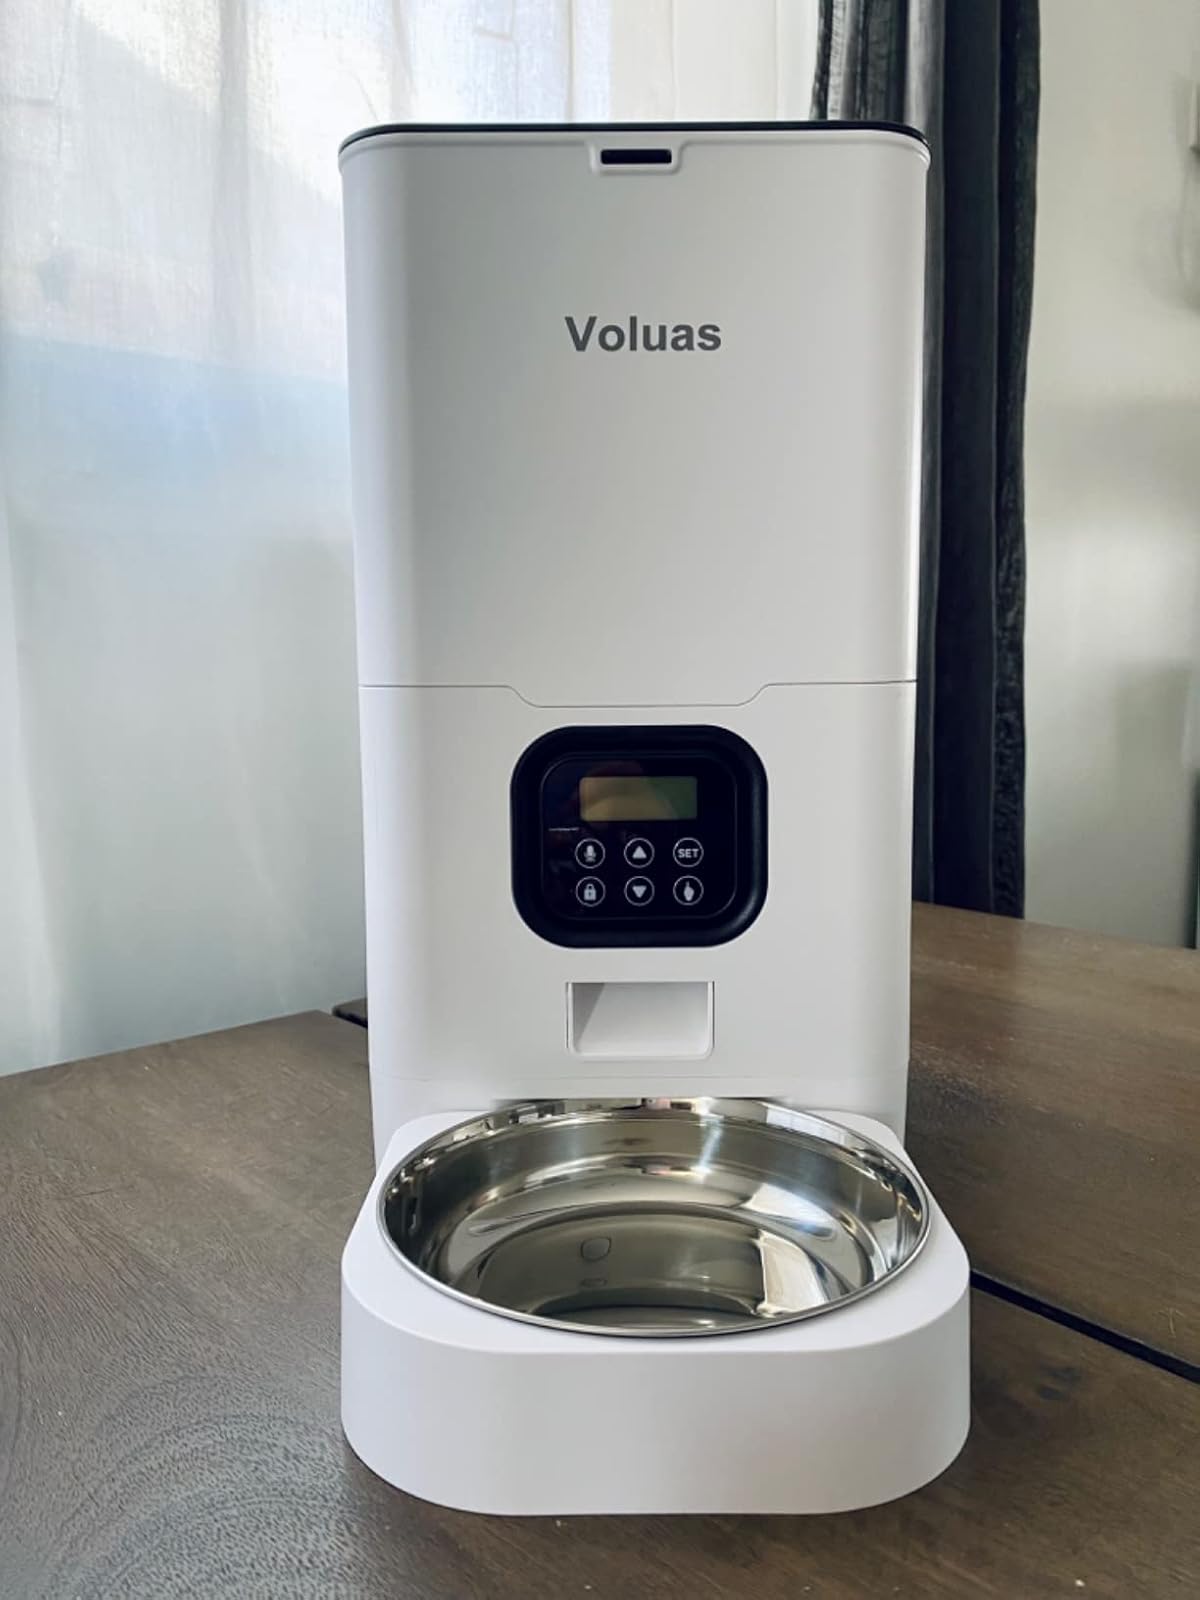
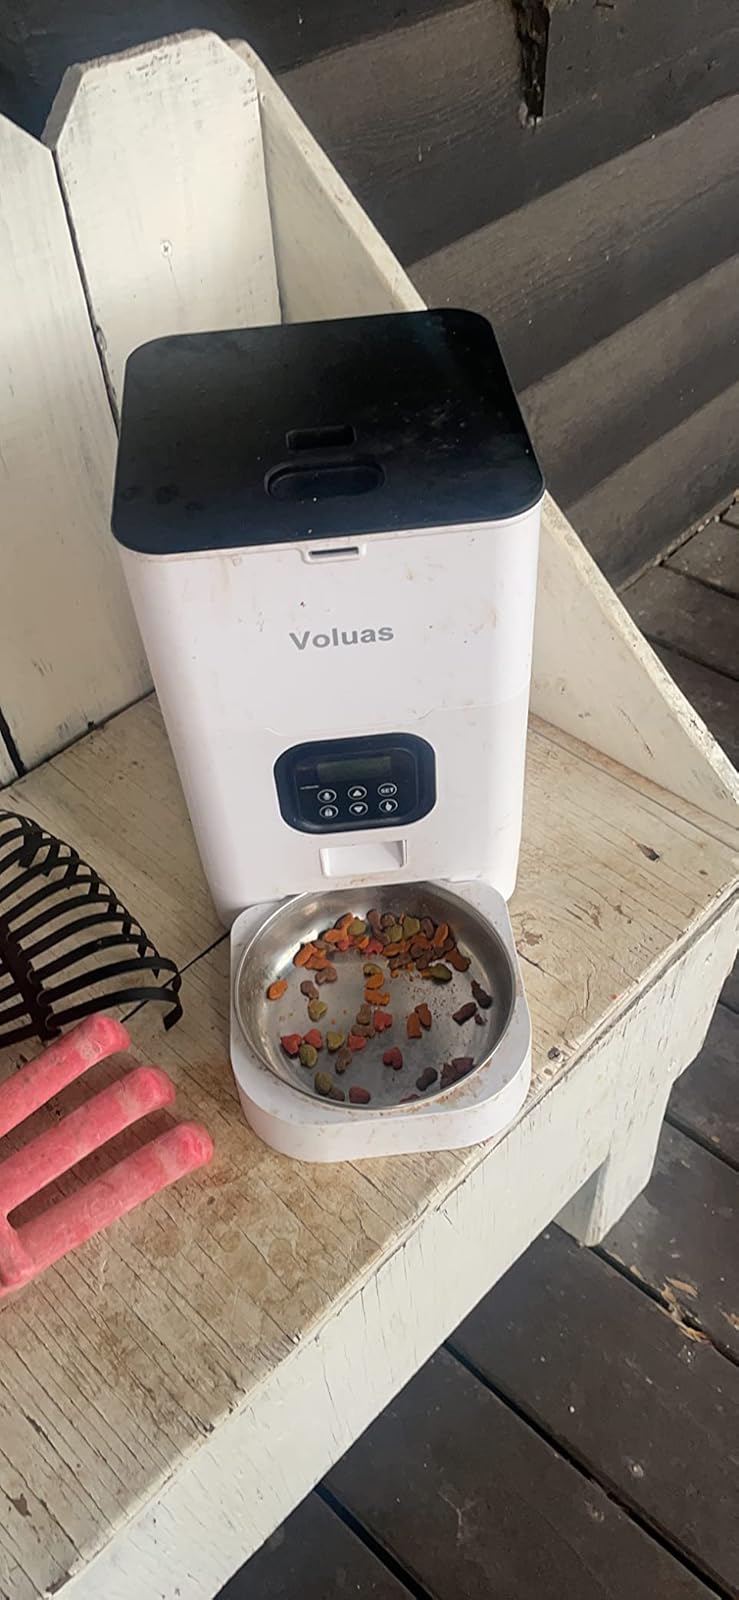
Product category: items_feeder
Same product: yes